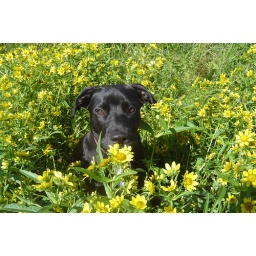
Carly in yellow flowers